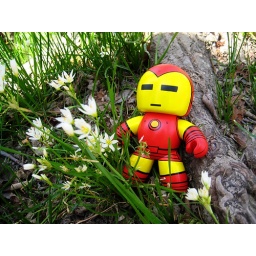
Iron Man found a nice spot under a shady tree amongst the flowers and took a nap today...39/365 - 03.11.11